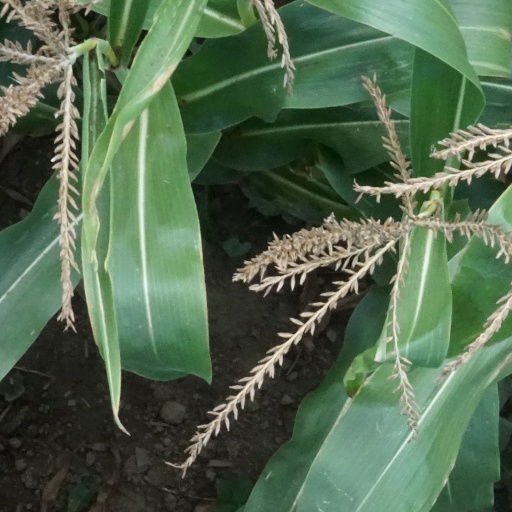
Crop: maize; corn